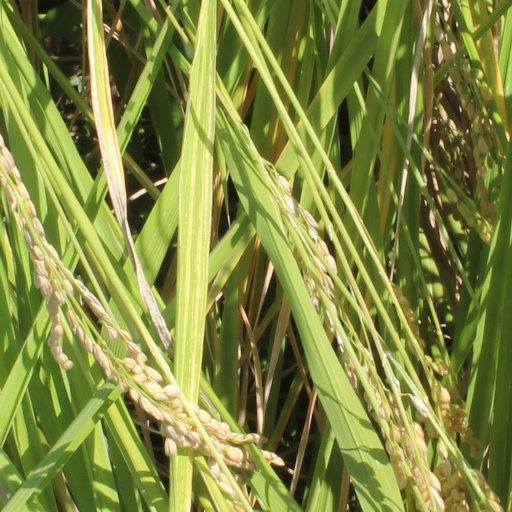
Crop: rice